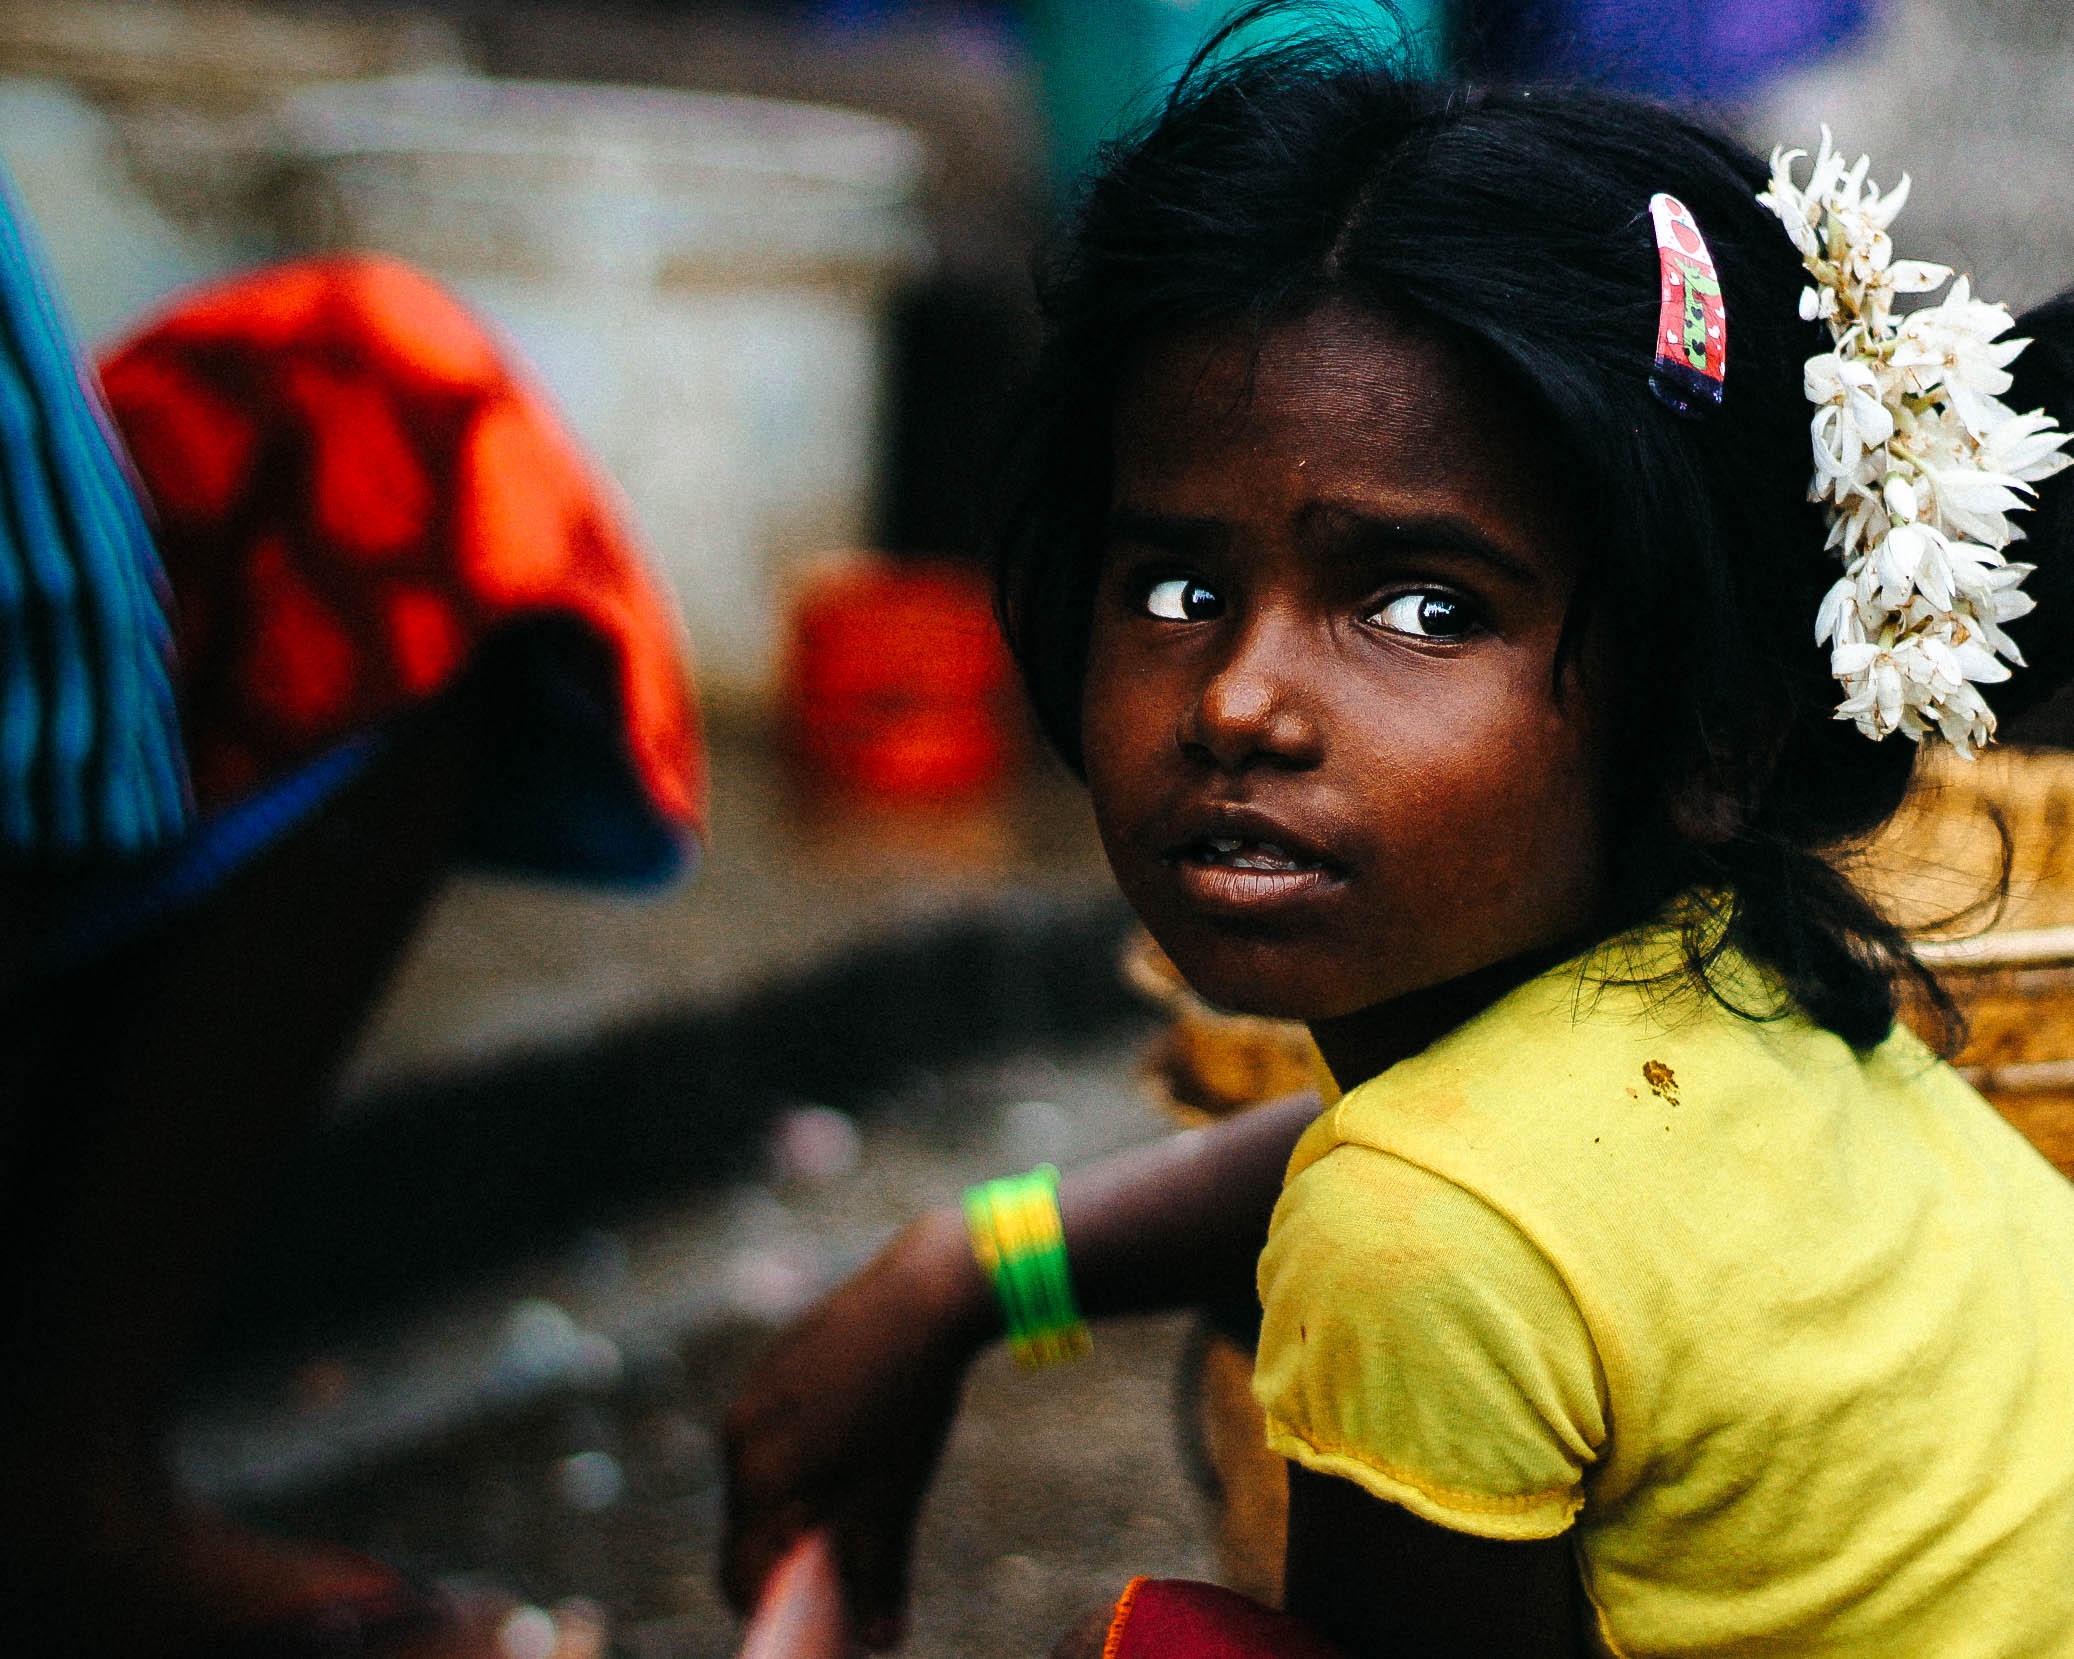
people, red, color, child, festival, fun, temple, tradition